Insect

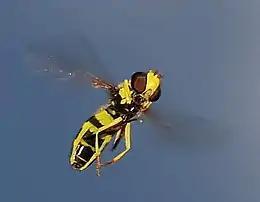
Insects such as hoverflies are capable of rapid and agile flight.

Insects are the only group of invertebrates to have developed flight. The ancient groups of insects in the Palaeoptera, the dragonflies, damselflies and mayflies, operate their wings directly by paired muscles attached to points on each wing base that raise and lower them. This can only be done at a relatively slow rate. All other insects, the Neoptera, have indirect flight, in which the flight muscles cause rapid oscillation of the thorax: there can be more wingbeats than nerve impulses commanding the muscles. One pair of flight muscles is aligned vertically, contracting to pull the top of the thorax down, and the wings up. The other pair runs longitudinally, contracting to force the top of the thorax up and the wings down. Most insects gain aerodynamic lift by creating a spiralling vortex at the leading edge of the wings. Small insects like thrips with tiny feathery wings gain lift using the clap and fling mechanism; the wings are clapped together and pulled apart, flinging vortices into the air at the leading edges and at the wingtips.